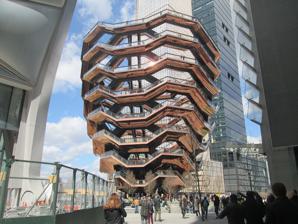
Country: United States of America
Year built: 2019
Structure in Manhattan, New York Vessel Seen in March 2019, shortly after opening General information Status Open Town or city New York City Country United States Coordinates 40°45′14″N 74°00′08″W / 40.7538°N 74.0022°W / 40.7538; -74.0022 Groundbreaking April 2017 ; 7 years ago ( 2017-04 ) Topped-out December 2017 ; 7 years ago ( 2017-12 ) Opened March 15, 2019 ; 5 years ago ( 2019-03-15 ) again on October 28, 2024 ; 2 months ago ( 2024-10-28 ) Closed July 29, 2021 ; 3 years ago ( 2021-07-29 ) Cost US$75–200 million Height 150 ft (46 m) Technical details Floor count 16 Design and construction Architect(s) Thomas Heatherwick Architecture firm Heatherwick Studio Structural engineer Thornton Tomasetti (Engineer Of Record) and AKT II (Design Engineer) Website www .hudsonyardsnewyork .com /discover /vessel / Vessel is a structure and visitor attraction built as part of Hudson Yards in Manhattan , New York City , New York . Built to plans by the British designer Thomas Heatherwick , the elaborate honeycomb -like structure rises 16 stories and consists of 154 flights of stairs , 2,500 steps, and 80 landings for visitors to climb. Vessel is the main feature of the 5-acre (2.0 ha) Hudson Yards Public Square. Funded by Hudson Yards developer Related Companies , its final cost is estimated to have been $200 million. The concept of Vessel was unveiled to the public on September 14, 2016. Construction began in April 2017, with the pieces being manufactured in Italy and shipped to the United States. Vessel topped out in December 2017 with the installation of its highest piece, and it opened to the public on March 15, 2019. Upon its opening, Vessel received mixed reviews, with some critics praising its prominent placement within Hudson Yards, and others deriding the structure as extravagant. Vessel was also initially criticized for its restrictive copyright policy regarding photographs of the structure, as well as its lack of accessibility for disabled visitors, although both issues were subsequently addressed. In January 2021, following three suicides at Vessel , it was closed to the public indefinitely. Vessel reopened in May 2021, then indefinitely closed again after another suicide two months later. It reopened in October 2024 following the installation of more safety barriers. Description Structure Viewed from 11th Avenue (2019) Vessel is a 16-story, 150-foot-tall (46 m) structure of connected staircases among the buildings of Hudson Yards, located in the 5-acre (2.0 ha) Hudson Yards Public Square. Designed by Thomas Heatherwick , Vessel has 154 flights, 2,500 steps, and 80 landings, with the total length of the stairs exceeding 1 mile (1.6 km). The copper-clad steps, arranged like a jungle gym and modeled after Indian stepwells , can hold 1,000 people at a time. The structure also has ramps and an elevator to comply with the Americans with Disabilities Act of 1990 (ADA), though only three of Vessel's landings are ADA-accessible as of 2019 [update] . Vessel is 50 feet (15 m) wide at its base, expanding to 150 feet (46 m) at the apex. Stephen Ross , the CEO of Hudson Yards' developer Related Companies , said that its unusual shape was intended to make the structure stand out like a "12-month Christmas tree". Heatherwick said that he intends visitors to climb and explore the structure as if it were a jungle gym. At the top of the structure, visitors can see the Hudson River . Surroundings Vessel is located in and was designed in concert with the Hudson Yards Public Square, designed by Thomas Woltz of Nelson Byrd Woltz Landscape Architects . The 5-acre (2 ha) space hosts 28,000 plants and 225 trees in total. A canopy of trees is located in the southern area of the plaza. The southeast entrance to the plaza also includes a fountain. A "seasonally expressive" garden stands across from Vessel outside the entrance to the New York City Subway 's 34th Street–Hudson Yards station . The plaza is also connected to the High Line , an elevated promenade that extends south of Hudson Yards. Cost and assembly Although Vessel had originally been slated to cost $75 million, the projections were later revised to between $150 and $200 million. Heatherwick attributed the greatly increased price tag to the complexity of building the steel pieces. The pieces of Vessel were assembled in the comune of Monfalcone in Italy. Ships transported the sections of the sculpture to Hudson River docks. Name "Vessel" was planned to be the structure's temporary name during construction, with a permanent name to be determined later. After Vessel opened, Hudson Yards asked the public to give it a formal name, creating a website devoted to that effect. History Beginning of construction, May 2017 Map of buildings and structures at Hudson Yards. Zoom the map and click on points for more details. This map: view talk edit In an interview with Fortune magazine, Ross said that he "wanted to commission something transformational, monumental", which led to the concept for Vessel . Ross was looking to five unnamed artists who were renowned for designing similar plazas, then asked them for in-depth proposals. He rejected all of the plans, at which point a colleague introduced Ross to Heatherwick. Six weeks after they talked, Ross accepted Heatherwick's proposal immediately because it "had everything I wanted". In an interview with designboom , Heatherwick said that his design for Vessel originated from a childhood experience when he "fell in love with an old discarded flight of wooden stairs outside a local building site". The media first reported Heatherwick's commissioning in October 2013. The concept of Vessel was unveiled to the public on September 14, 2016, in an event attended by hundreds of people including New York City Mayor Bill de Blasio . Hosted by Anderson Cooper , the event featured a performance from the Alvin Ailey American Dance Theater that evoked the interlocking design of Vessel 's staircases. In April 2017, the first major piece of the sculpture was installed at Hudson Yards. Construction started on April 18 with the installation of the first 10 pieces of the 75-piece structure. It was projected for completion in the spring of 2019, with the other 65 pieces arriving in five batches. The structure topped out in December 2017. In October 2018, it was announced that the opening of Vessel had been scheduled for March 15, 2019, and that tickets to enter the structure would become available in February. By January 2019, Hudson Yards officials were soliciting public suggestions for a rename of Vessel . Though the structure had no official name, the Hudson Yards website called it the "Hudson Yards Staircase". Vessel opened as scheduled on March 15, 2019. Hudson Yards initially claimed to own any photo taken of Vessel . This drew criticism, not least because the developers had been given $4.5 billion of public money, and Hudson Yards quickly stopped claiming to own others' photos of Vessel . Suicides On February 1, 2020, a 19-year-old man jumped from the sixth floor of the structure and died, apparently the first such incident involving Vessel . On December 22, 2020, a 24-year-old woman jumped from the top of the structure and also died. Less than a month later, on January 11, 2021, a 21-year-old man jumped from Vessel . Following this third death, the structure was indefinitely closed while the Related Companies consulted with experts on a strategy to prevent suicides. Residents of the surrounding neighborhoods hired a suicide prevention expert, who suggested adding netting or raising the glass barriers. However, no changes were ultimately made to the barriers. Vessel was reopened at the end of May 2021, but all visitors were required to be accompanied by at least one other person. In addition, after the first hour of each day, all visitors older than five years old had to pay $10 for a ticket. Revenue from ticket sales was to fund safety upgrades. Two months later, on July 29, 2021, a 14-year-old boy jumped to his death while he was with his family. After this fourth death, Vessel was again closed indefinitely. Stephen Ross said he was considering closing the structure permanently. By August 2022, Hudson Yards officials were testing safety nets around Vessel in preparation for the structure's possible reopening. After full-height steel mesh nets were installed on each level, news media reported in early 2024 that Vessel would reopen later that year, though the top level would remain closed. On October 21, 2024, Vessel reopened; initially, only the lowest two levels and parts of the upper levels were open to the public. Critical reception Aerial video The sculpture has received both acclaim and criticism. Fortune writer Shawn Tully called Vessel "Manhattan's answer to the Eiffel Tower ", a sentiment echoed by CNN reporter Tiffany Ap. Elle Decor writer Kelsey Kloss compared Vessel to an M. C. Escher drawing. Several commentators have referred to the structure as the Giant Shawarma . Speaking about the structure's design process, Heatherwick said, "We had to think of what could act as the role of a landmarker. Something that could help give character and particularity to the space." Ted Loos of The New York Times said the sculpture, while a "stairway to nowhere" in the utilitarian sense, served as an "exclamation point" to the northern terminus of the High Line. David Colon of Gothamist called Vessel "a bold addition to the city's landscape". Public Art Fund president Susan Freedman liked the renderings for Vessel but called it "a leap of faith in terms of scale". She said there might be too much demand for Vessel , especially considering the structure's proximity to the High Line. Other critics panned Vessel . New York Times architecture critic Michael Kimmelman called Vessel's exterior "gaudy" and criticized Hudson Yards more generally as a "gated community" that lacked real public space. CityLab ' s Feargus O'Sullivan called Vessel , along with Heatherwick's other numerous billionaire-funded developments and architectural projects, "a gaudy monument to being only ever-so-slightly free." Some called it a "piece of junk" and an "eyesore", and contrasted it negatively to Cloud Gate , also known as the Bean, in Millennium Park , Chicago . Blair Kamin of the Chicago Tribune called it "willful and contrived". Vessel was initially largely inaccessible for wheelchair users. It consisted mainly of stairs, with only a single elevator to connect one of the sets of landings, and drew protests from disability-rights groups outside the structure. To protest the inaccessibility of the structure, the artist Shannon Finnegan set up a lounge that could only be accessed by signing an agreement to not travel above the structure's ground level. The United States Department of Justice filed a complaint alleging that because of the number of separate landings within Vessel , most of the structure was not compliant with the Americans with Disabilities Act, except for the portions directly outside the elevator. Furthermore, elevator stops on the fifth and seventh stories were sometimes skipped due to overcrowding concerns. In December 2019, Related Companies and Vessel operator ERY Vessel LLC reached an agreement with the Department of Justice to increase accessibility to the structure by adding wheelchair lifts and retaining elevator access to all levels. Gallery Entrance View from inside View from the top Aerial view Top-down view Vessel at night during the 2021 holiday season References